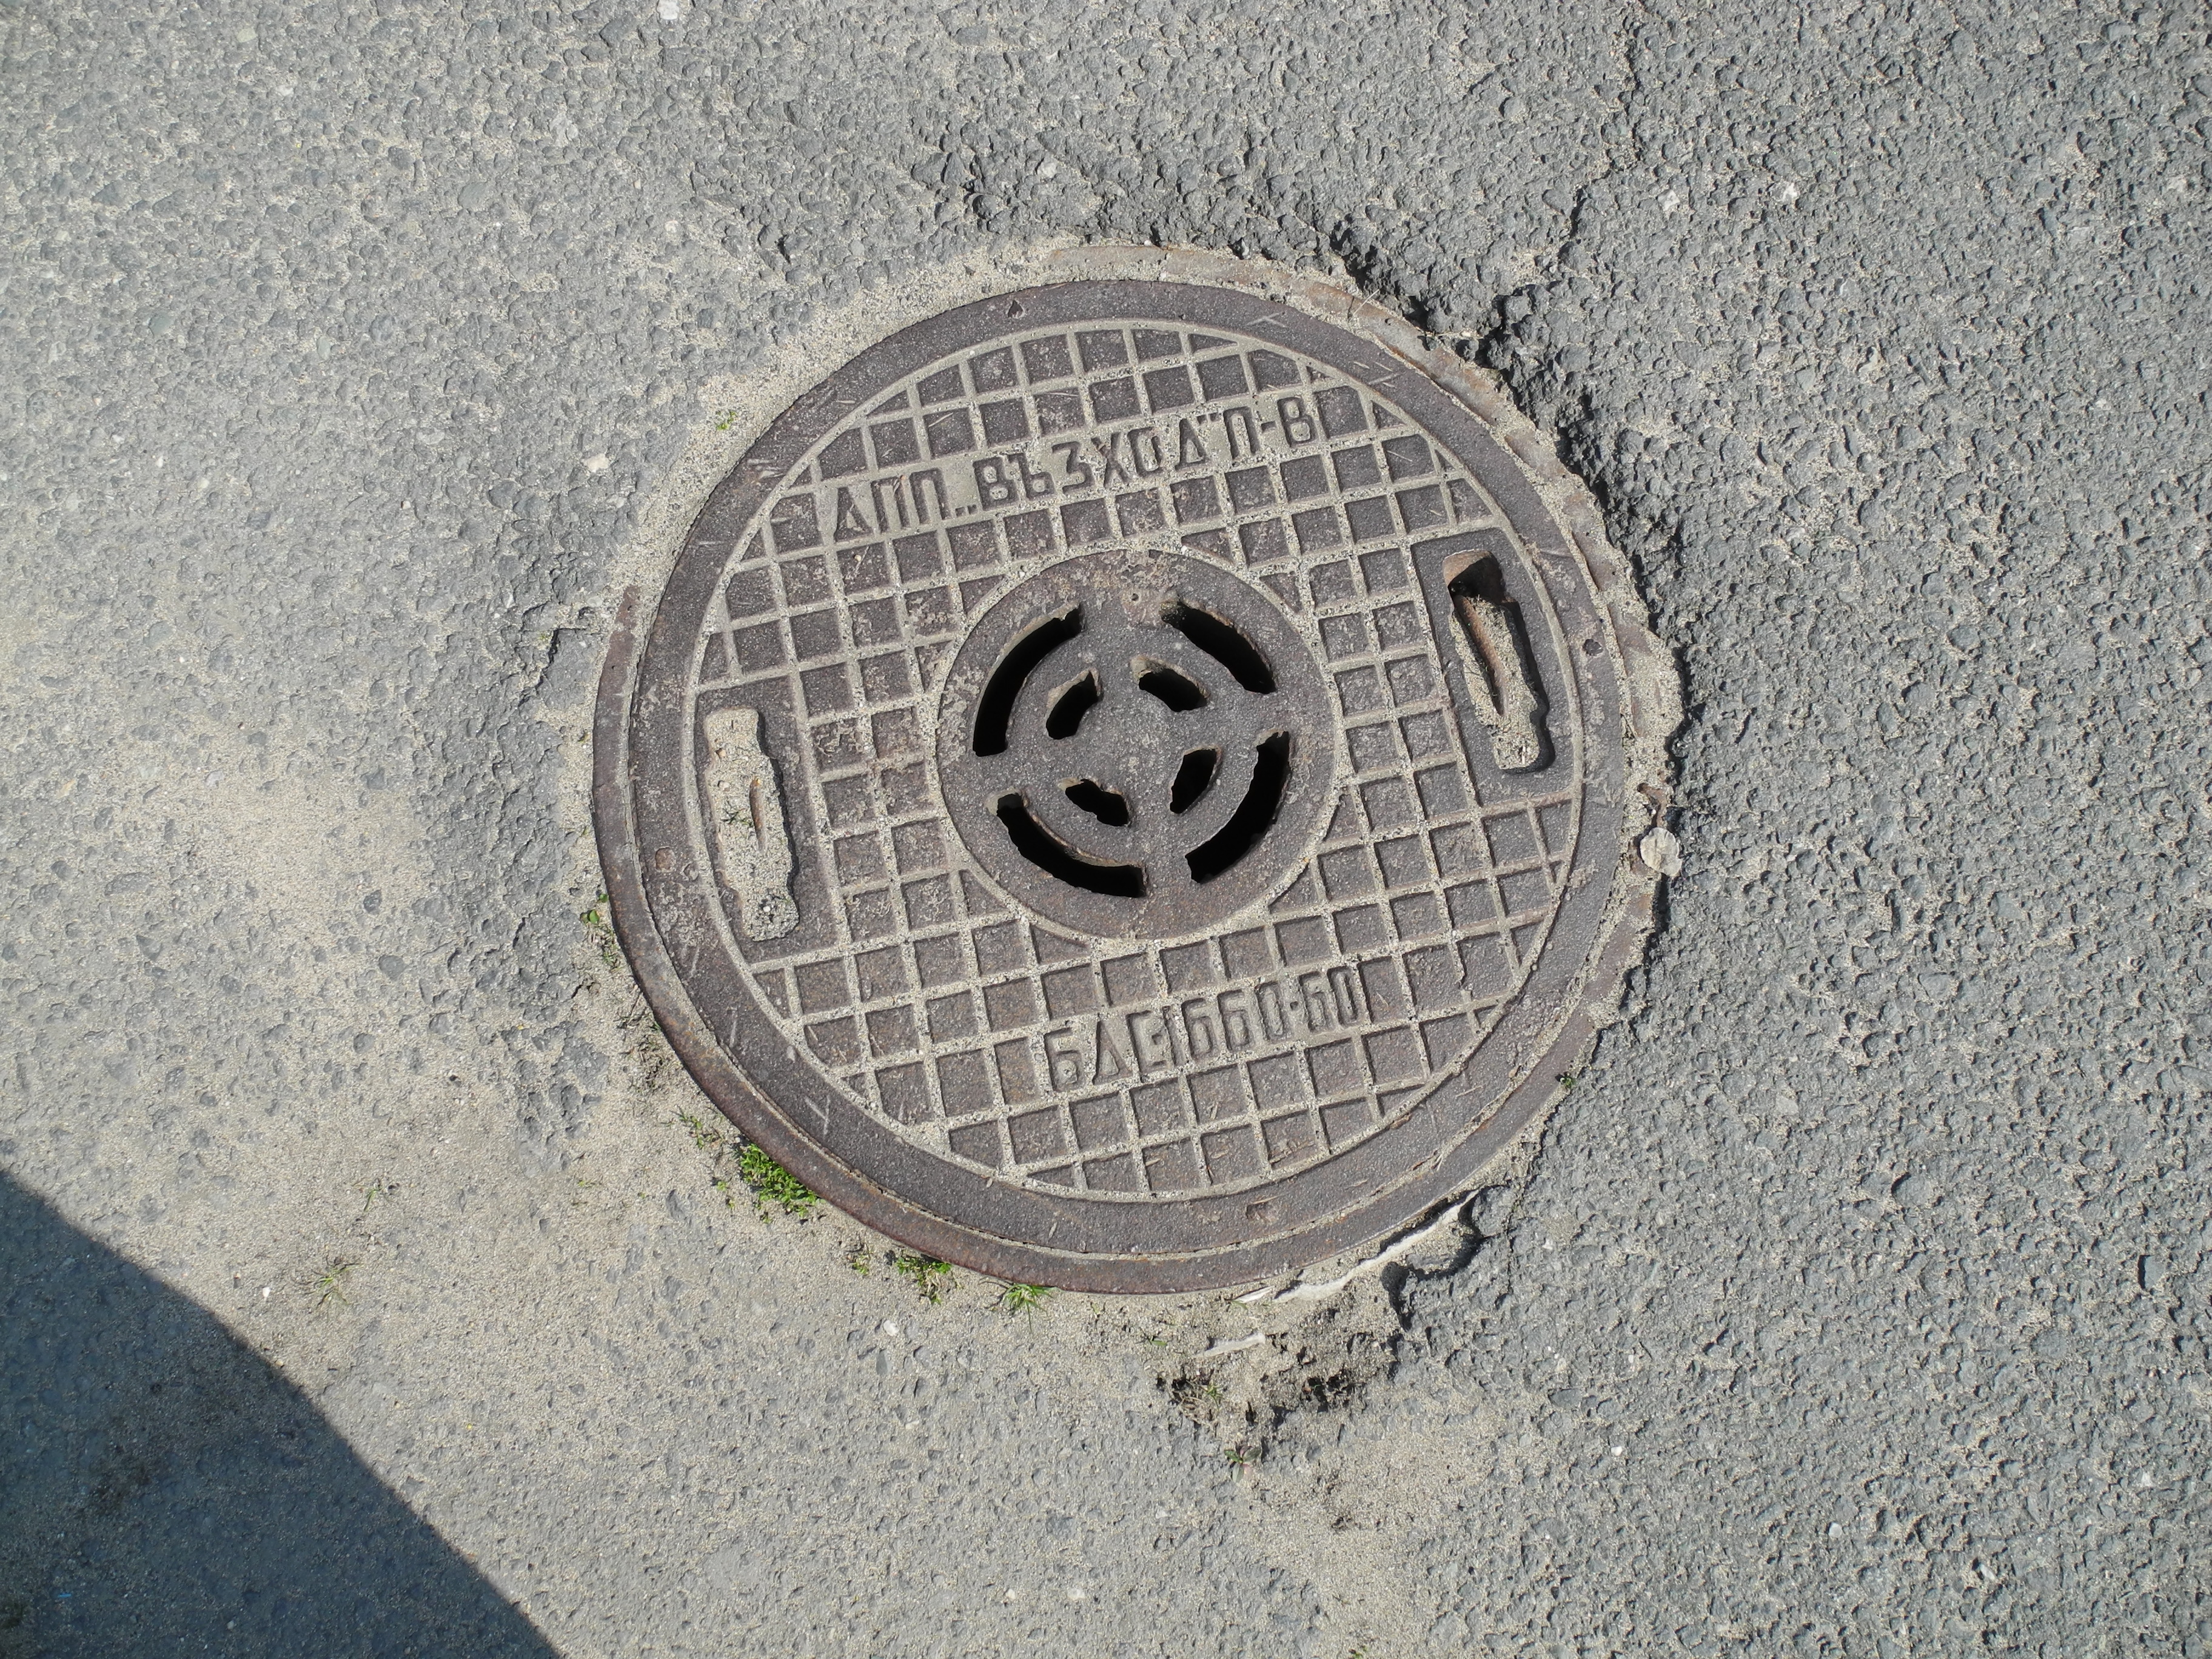
wheel, asphalt, europe, tire, circle, cool image, rim, manhole, shape, bulgaria, primorsko, road surface, manhole cover